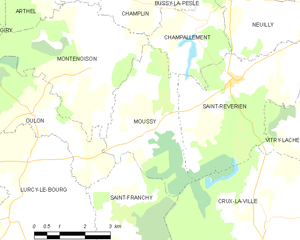
Moussy est une commune française située dans le département de la Nièvre, en région Bourgogne-Franche-Comté.